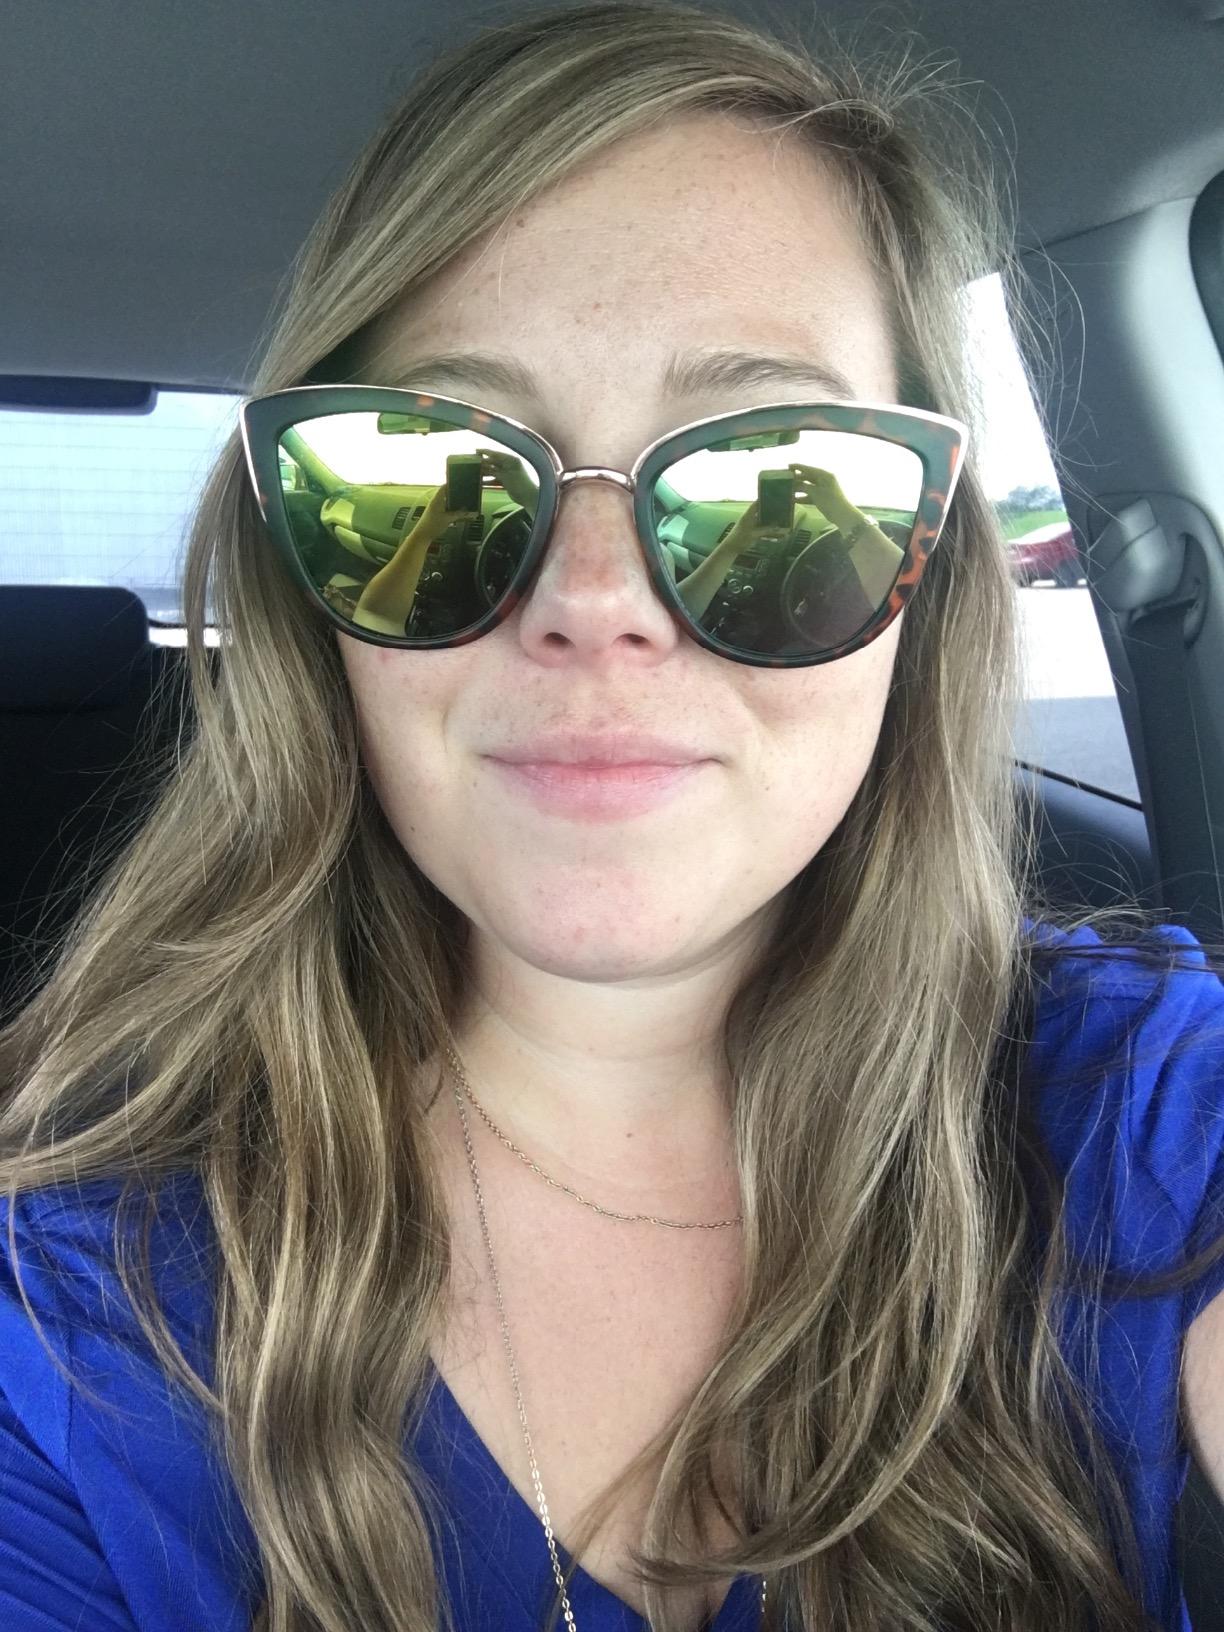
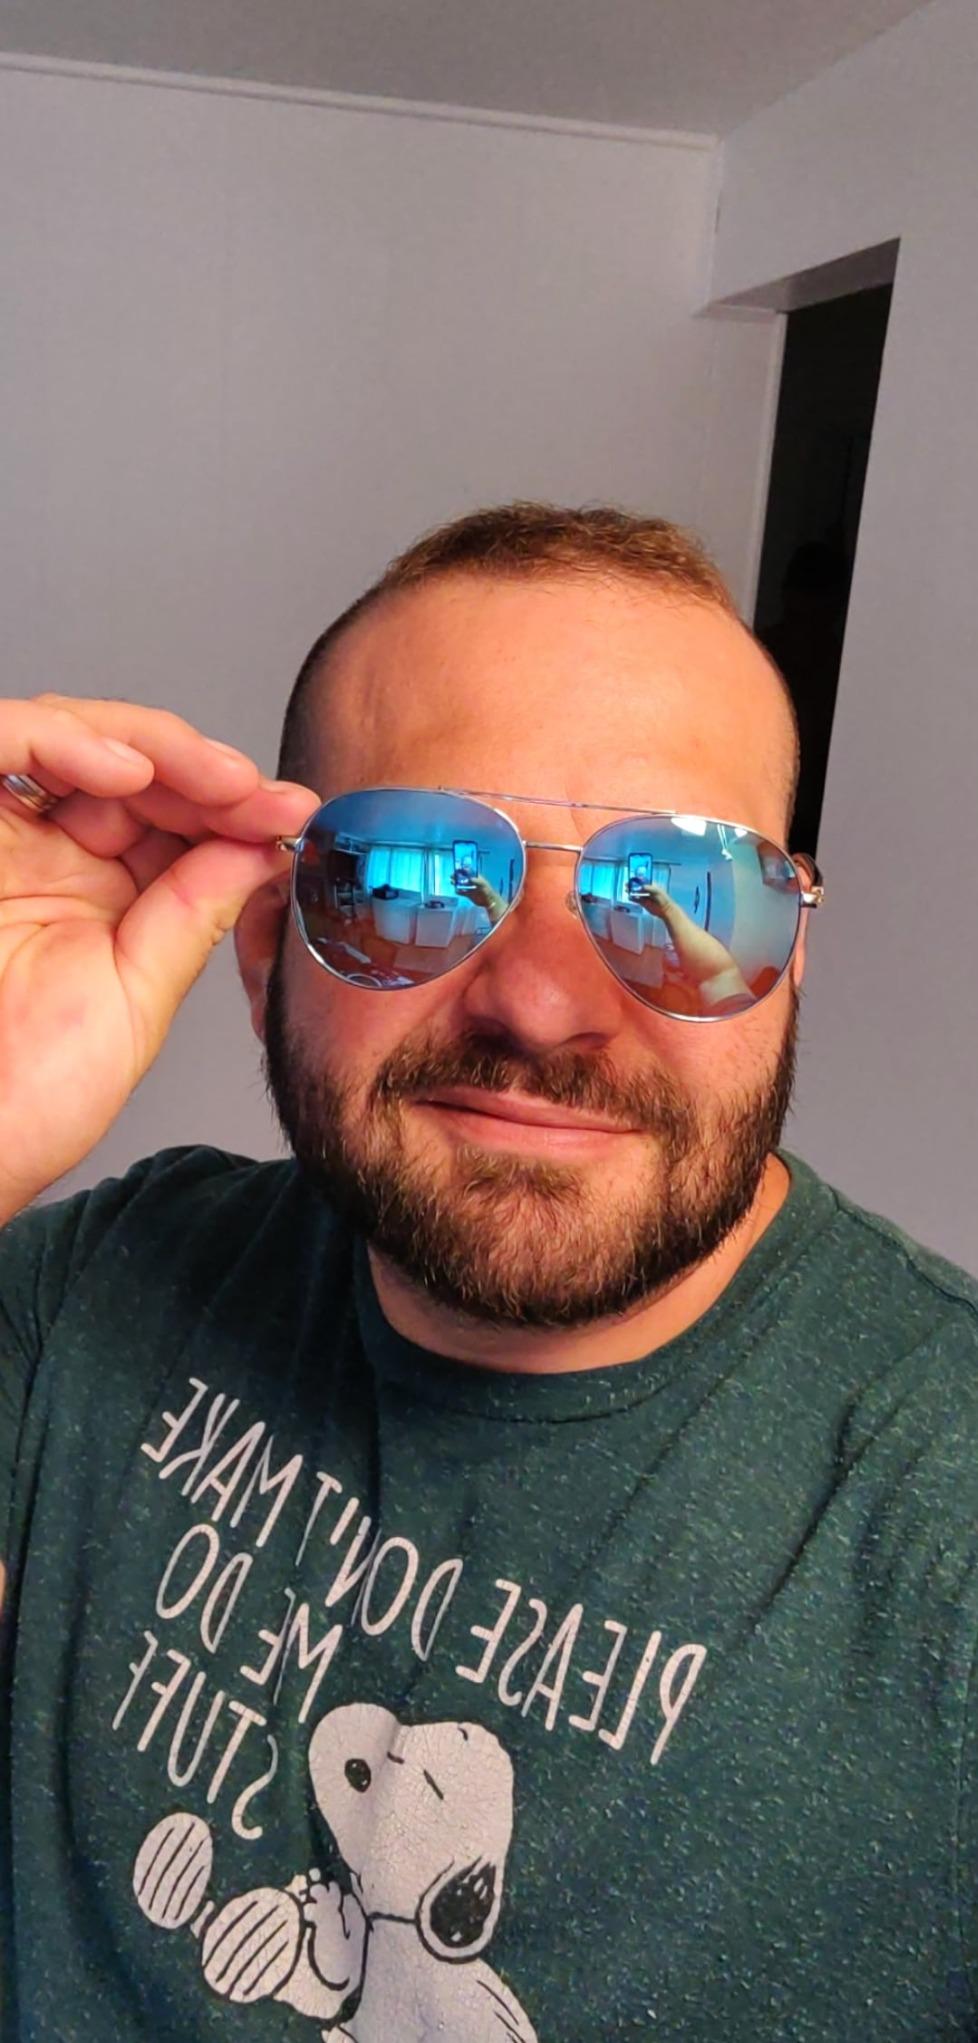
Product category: accessories_sunglasses
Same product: no